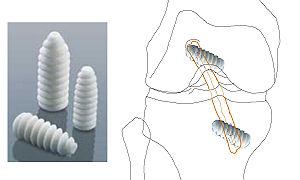
Une rupture de ligament croisé, ou déchirure de ligament croisé, est une rupture complète ou partielle de l'un ou des deux LC d'un genou. Dans la plupart des cas, c'est le ligament croisé antérieur qui est concerné. La cause d'une rupture de LC est le dépassement de la limite de la tension maximale du ligament.